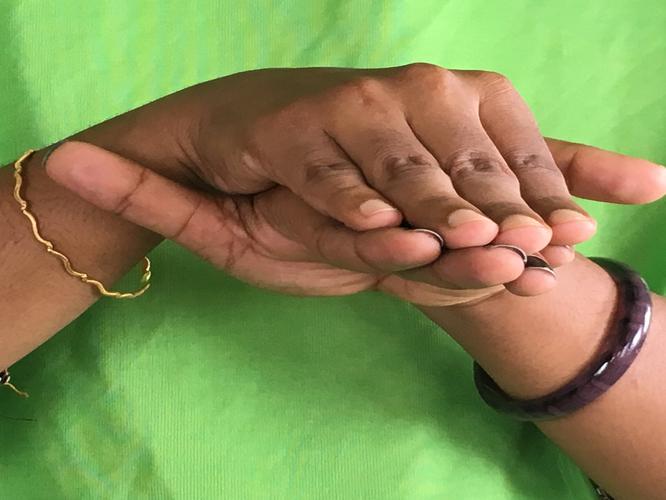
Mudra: Matsya
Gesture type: double_hand